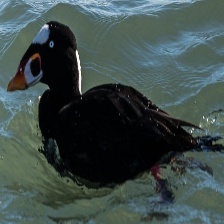
Species: SURF SCOTER
Scientific name: MELANITTA PERSPICILLATA
ImageNet parent category: drake